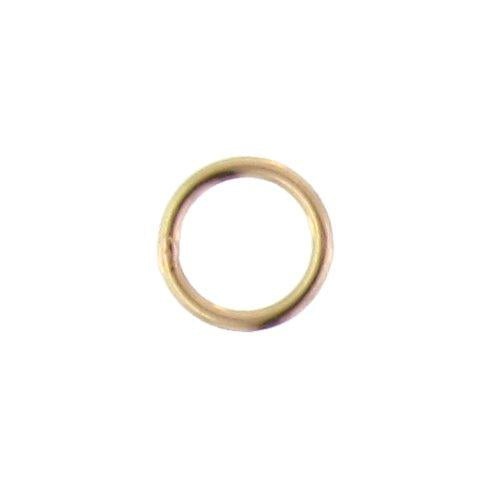
Gold Filled 20.0 Gauge 6.0mm Width / Length / Height, Smooth Close Jump Ring. Quantity Per Pack: 50 Pieces.
Gold Filled 6.0mm Width / Length / Height, Smooth Close Jump Ring. Size of Smooth Close Jump Ring - inner diameter - 4.4mm / 0.137 Inch. Gauge of wire used for Smooth Close Jump Ring - 20.0 Gauge / 0.81mm / 0.031 Inch. Quantity Per Pack: 50 Pieces.
Brand: Sii Findings 2
Category: Arts & Entertainment > Hobbies & Creative Arts > Arts & Crafts > Art & Crafting Materials > Embellishments & Trims > Jewelry Findings